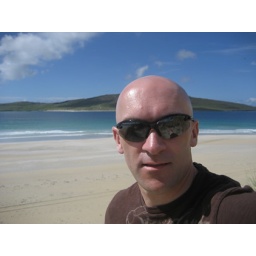
A beach in Bonny Scotland. Check out the sun, sea, sky and lack of bodies. Heavenly.